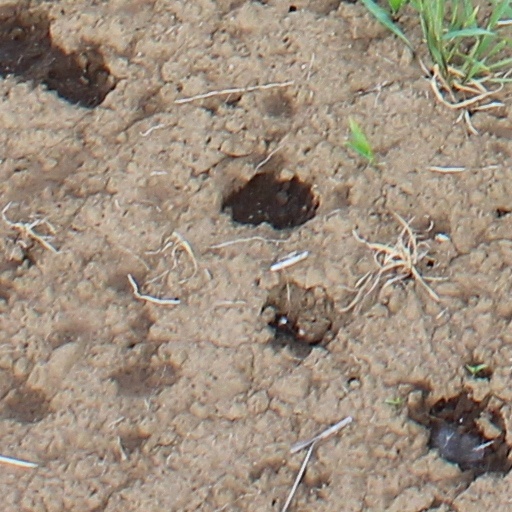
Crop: wheat